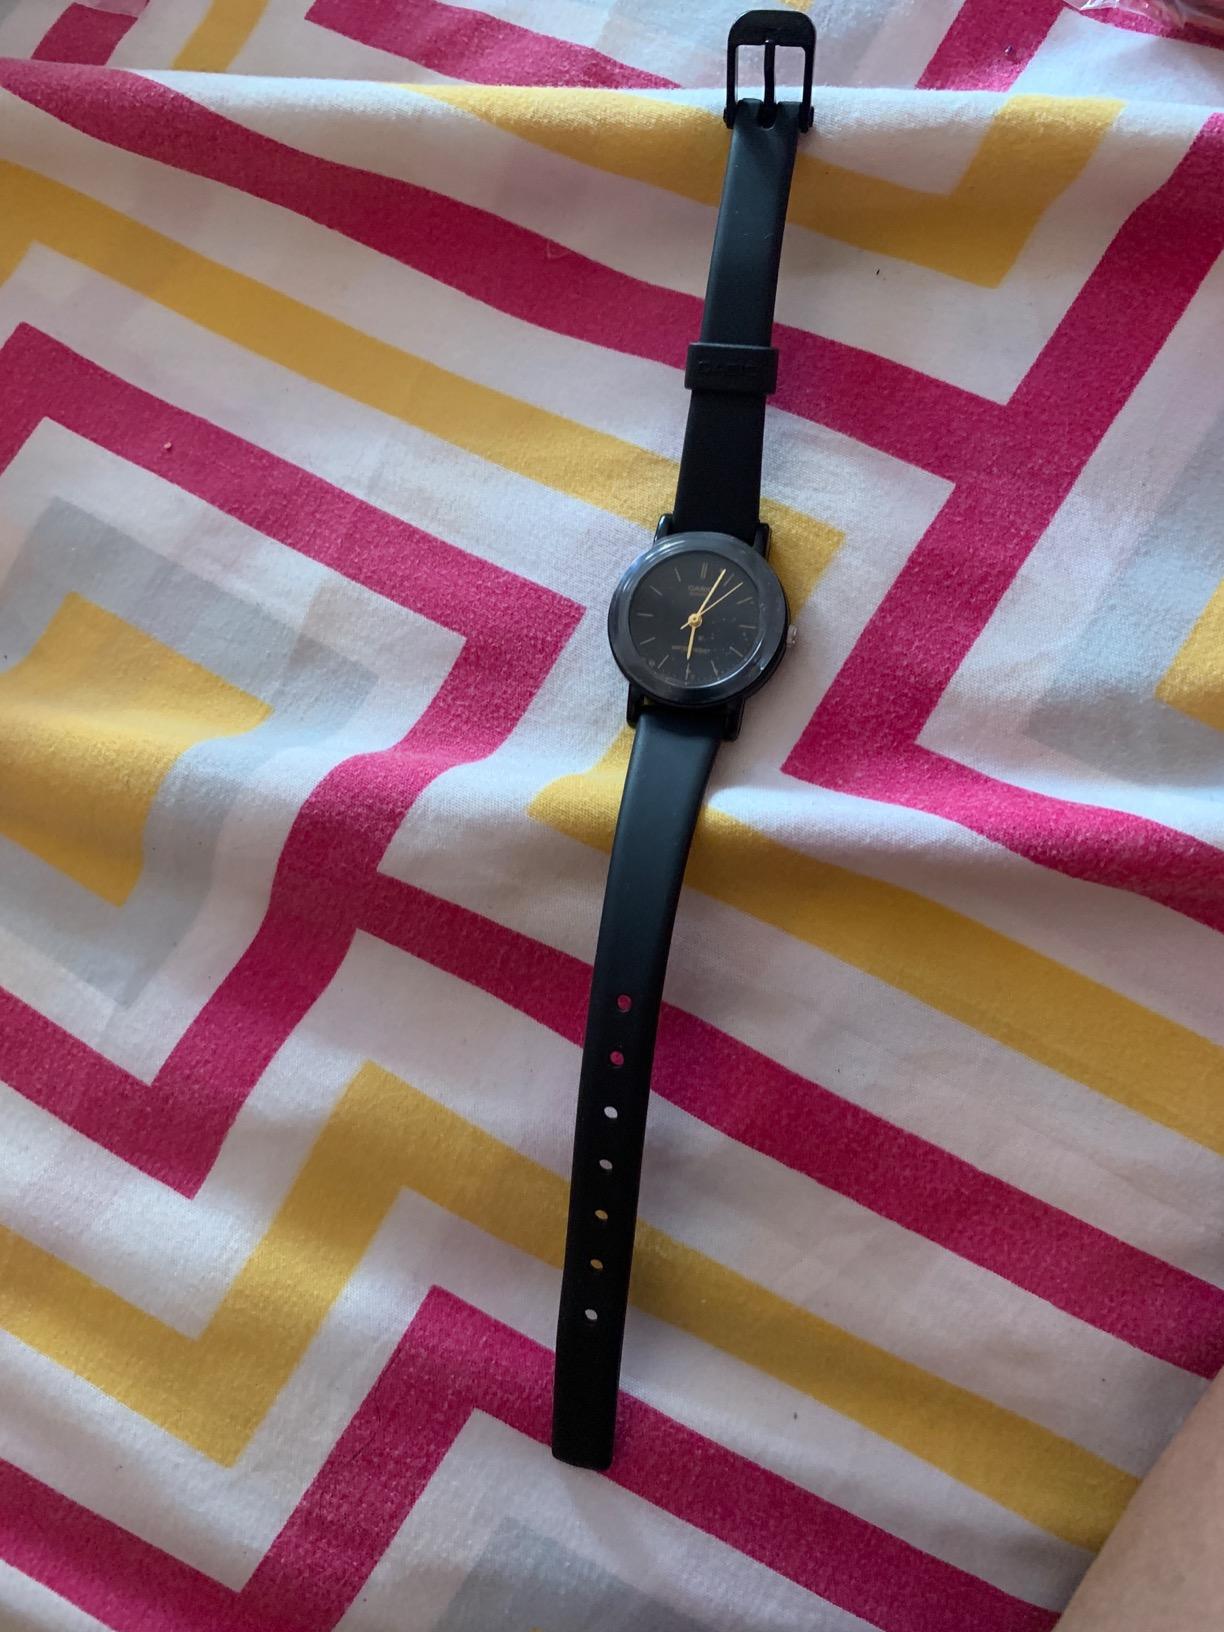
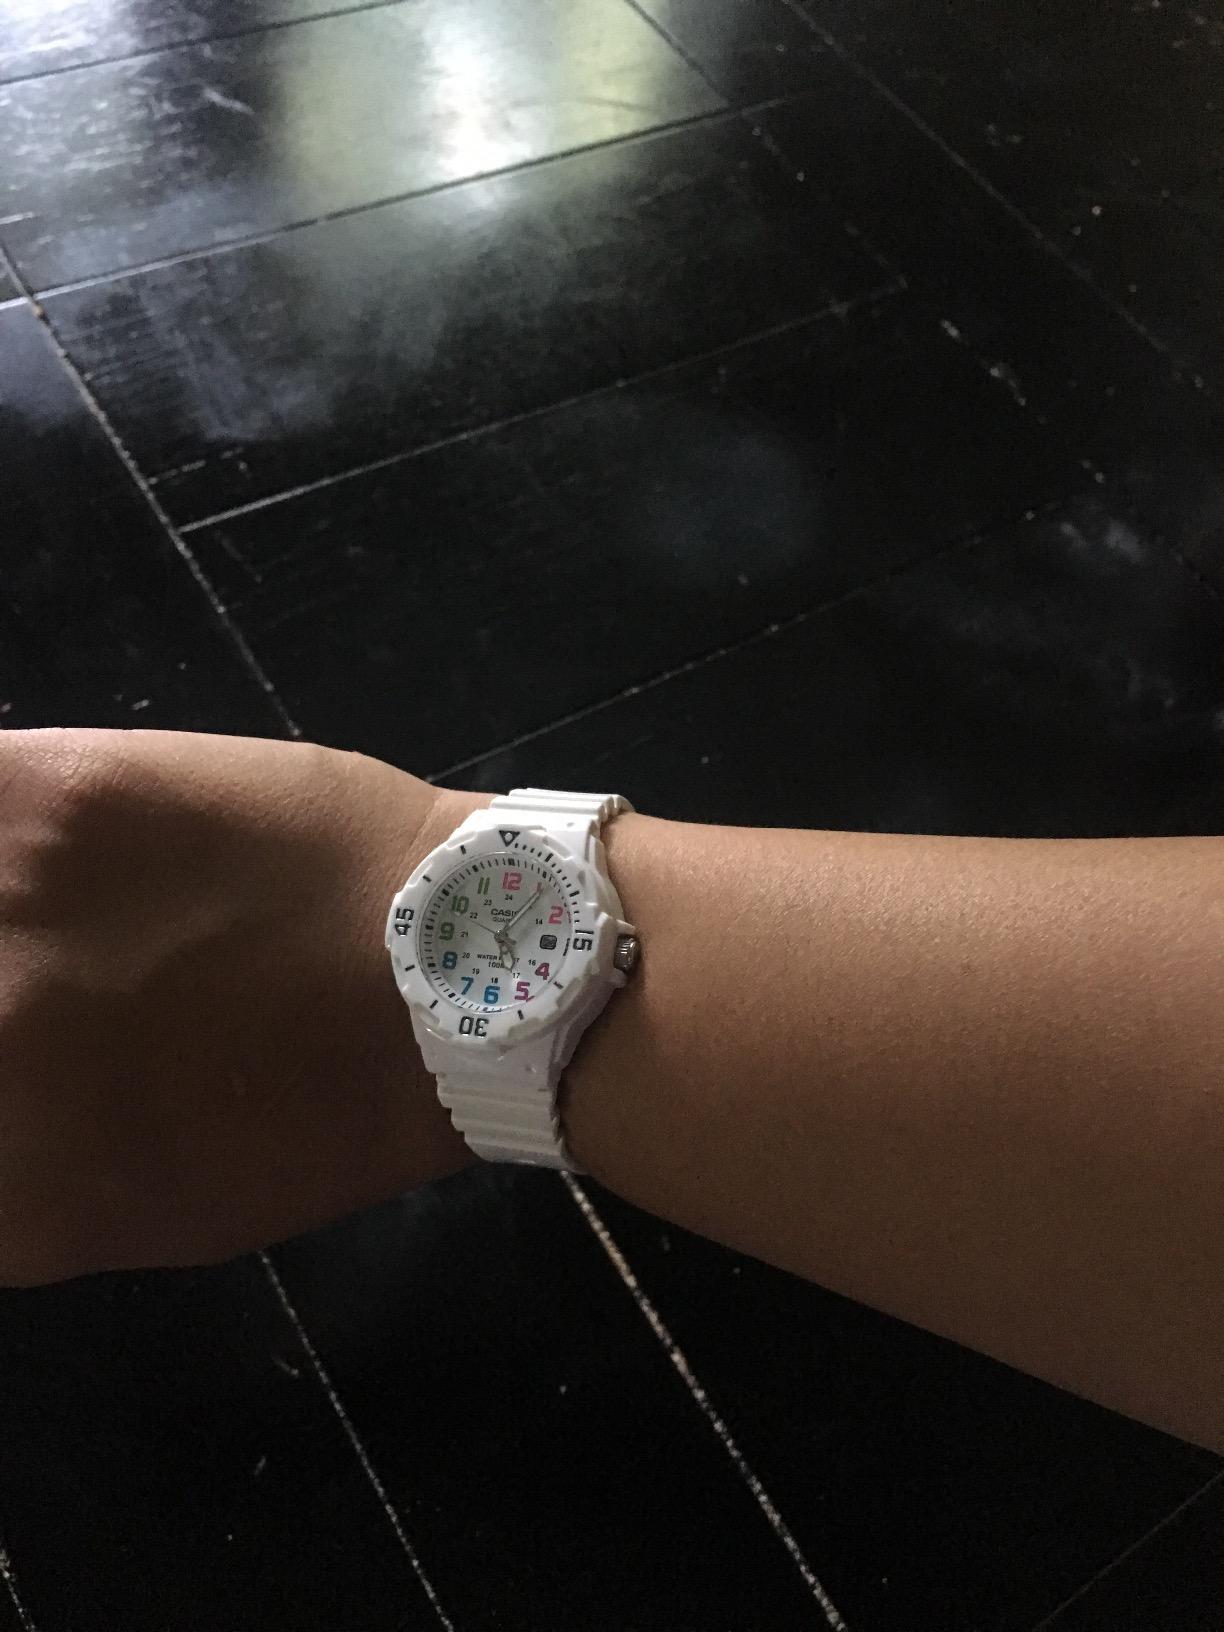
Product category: accessories_watch
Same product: no